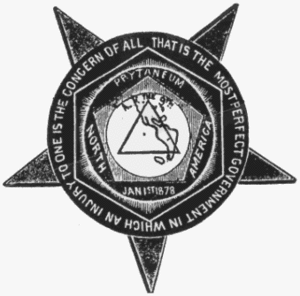
Le Noble and Holy Order of the Knights of Labor est une organisation de défense ouvrière pré-syndicale qui exista de 1869 à 1949 aux États-Unis. Elle s'inspirait du modèle maçonnique et des compagnonnages. Elle opéra de manière secrète jusqu'en 1878, puis connut un développement important jusqu'en 1886. Elle déclina les années suivantes victime de la concurrence de la Fédération américaine du travail et de la répression patronale. Ses dernières loges disparurent après la Seconde Guerre mondiale, mais elle était marginale dès le début du XXᵉ siècle.